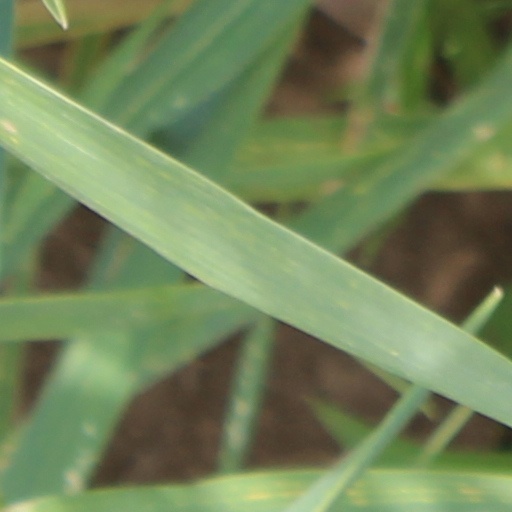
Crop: wheat